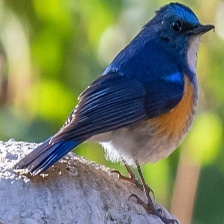
Species: HIMALAYAN BLUETAIL
Scientific name: TARSIGER RUFILATUS